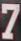
Number: 7